White House COVID-19 outbreak

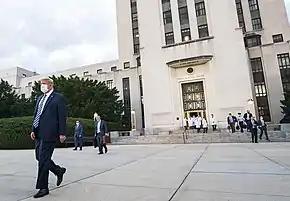
Trump, wearing a suit and face mask, walks out of Walter Reed Hospital, a 1939 classical revival building

At 2:37p.m. EDT on October 5, Trump tweeted that he would be discharged from the hospital at 6:30p.m. that day. However, doctors said in an afternoon news briefing that Trump continued to be treated with dexamethasone and remdesivir. The prospect of Trump's early release astonished infectious disease experts, who noted that Trump planned to be discharged in a period when COVID-19 patients are particularly vulnerable (7–10 days after symptoms first appear) to unpredictable and rapid declines in condition. Outside physicians stated that the depiction of Trump's illness as relatively mild was inconsistent with the aggressive treatment he was receiving. Trump's medical team made cryptic remarks about his status and declined to say whether Trump's CT scans contained indications of pneumonia or lung damage. Trump made phone calls in which he shared the idea of him leaving the hospital feigning frailty, but would then rip open his dress shirt to reveal a Superman T-shirt underneath, as reported by "The New York Times".